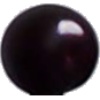
Label: cherry_wax_black